Guillaume Casman

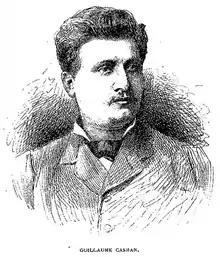

Guillaume-Camille Casman (23 November 1854 – 14 May 1885) was a Belgian soldier, explorer and administrator for the International African Association and the Congo Free State.